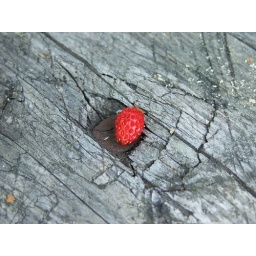
A lonely forest strawberry on an old wooden table in a mountain in Bosnia.